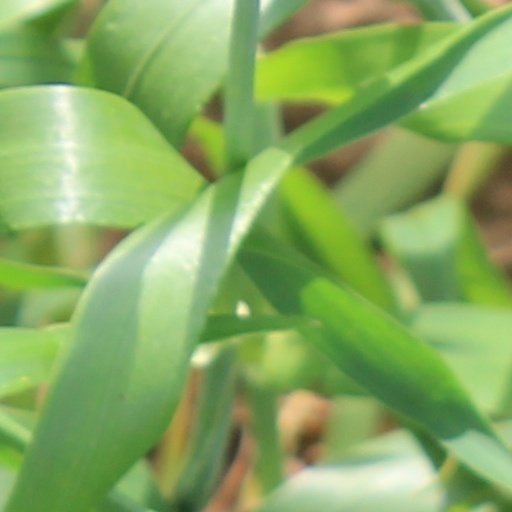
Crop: wheat